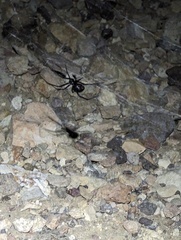
Species: Lactrodectus_hesperus